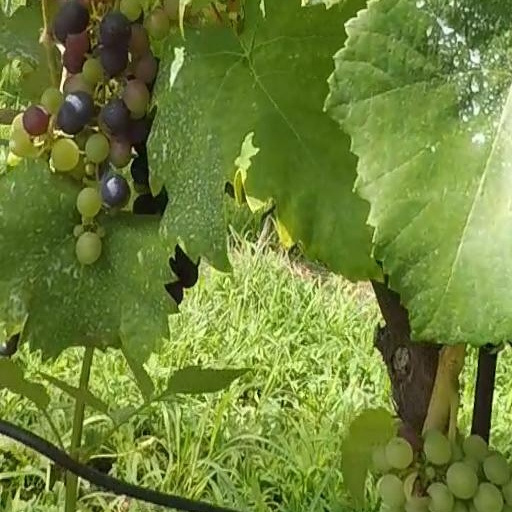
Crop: grape